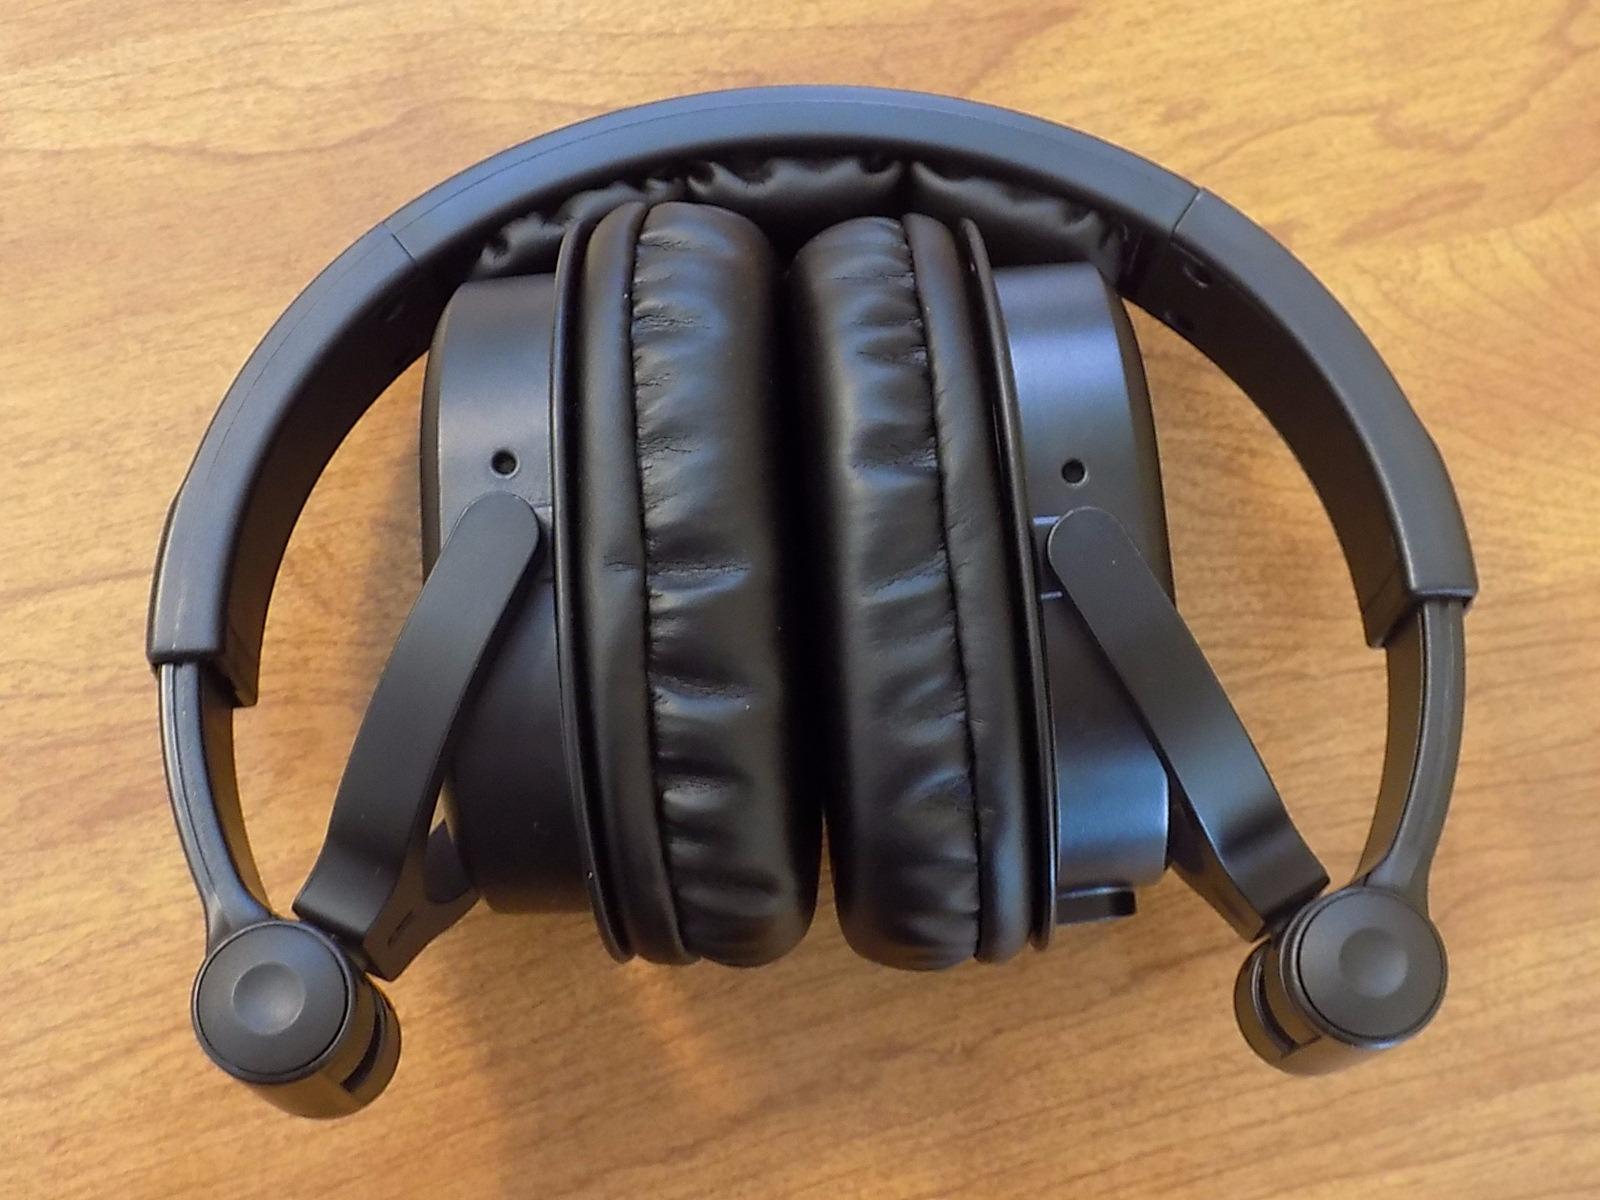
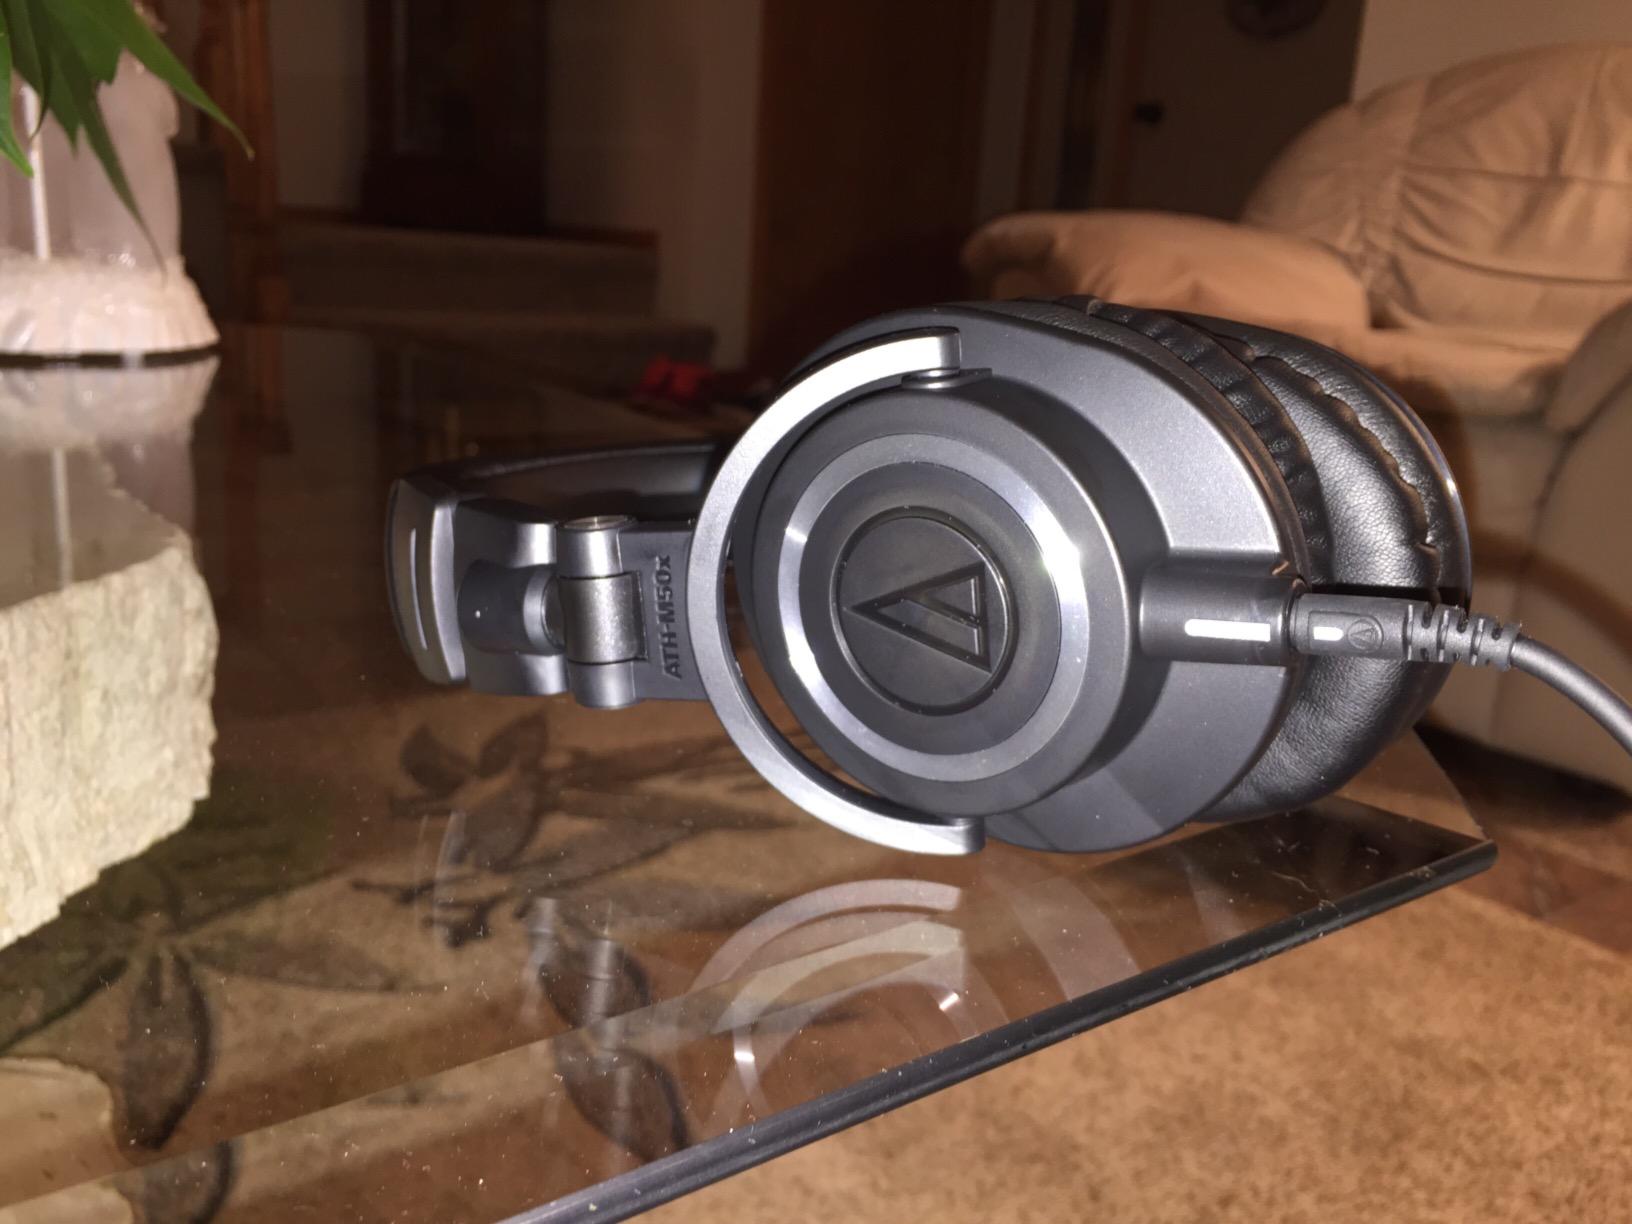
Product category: headphones
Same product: no